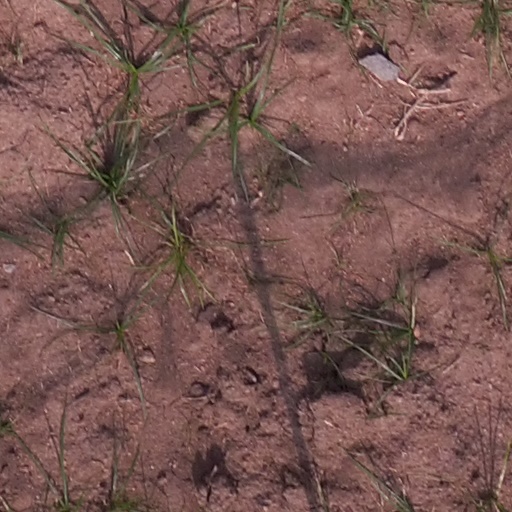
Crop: maize; corn